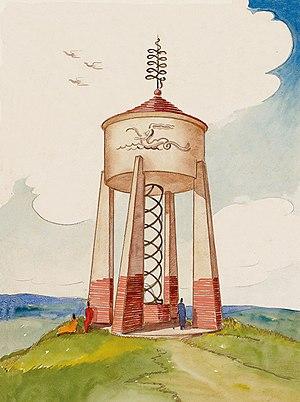
projet architecture
René Crevel est un décorateur, architecte et peintre français né le 23 février 1892 à Rouen et mort le 2 décembre 1971 à Villeneuve-Loubet.